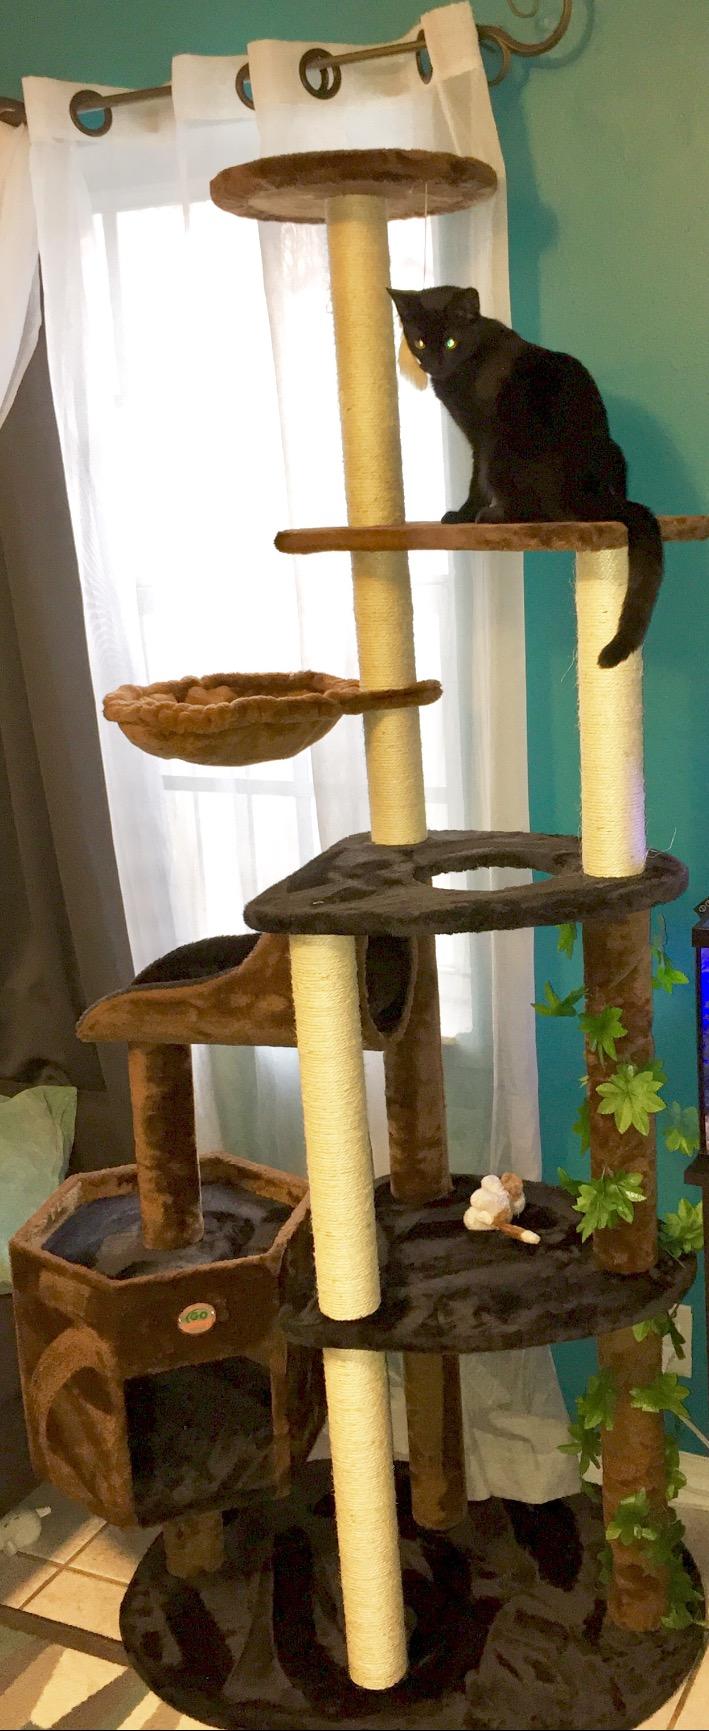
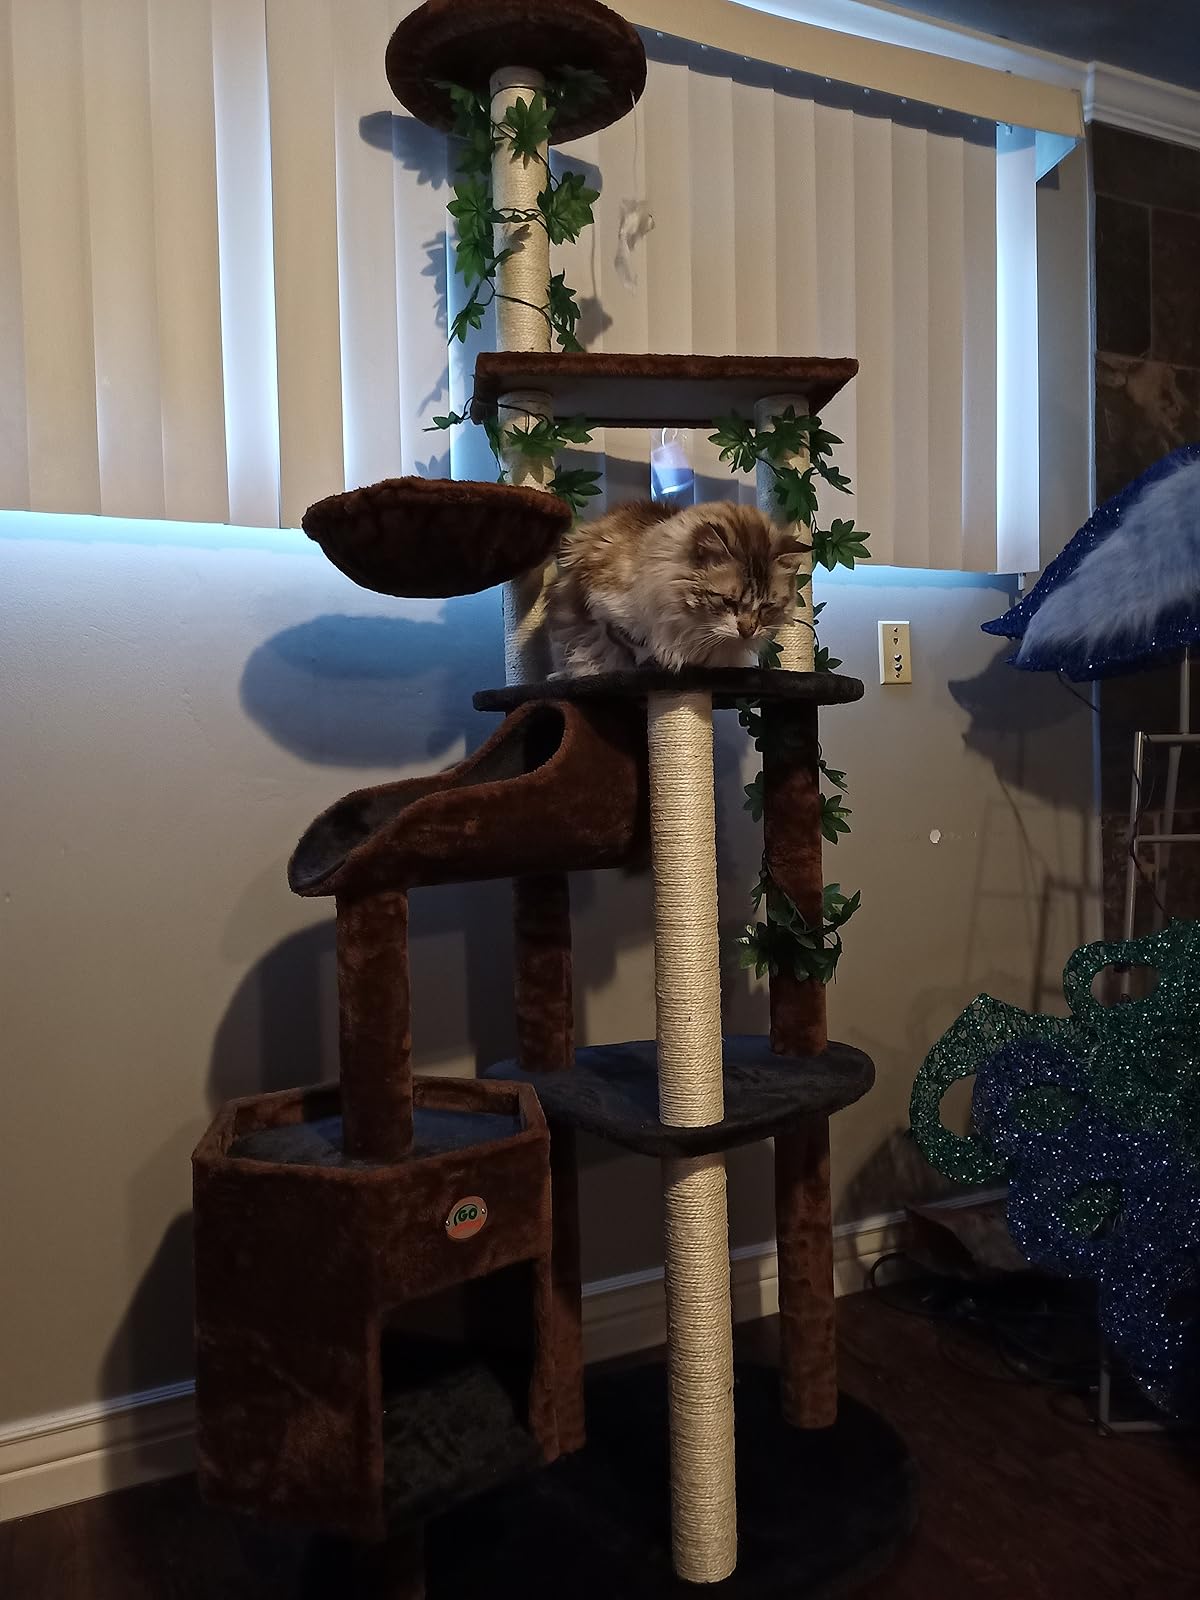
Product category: items_cat tree
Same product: yes